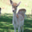
Label: deer